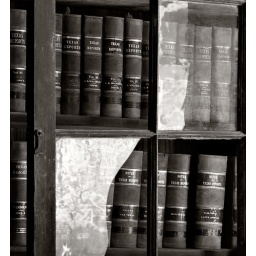
These are law books from the 1890's in a cabin across the street from the Grimes County Courthouse in Anderson, Texas